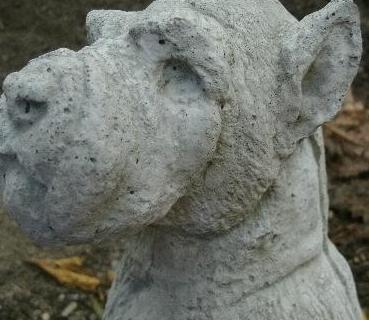
Texture: pitted